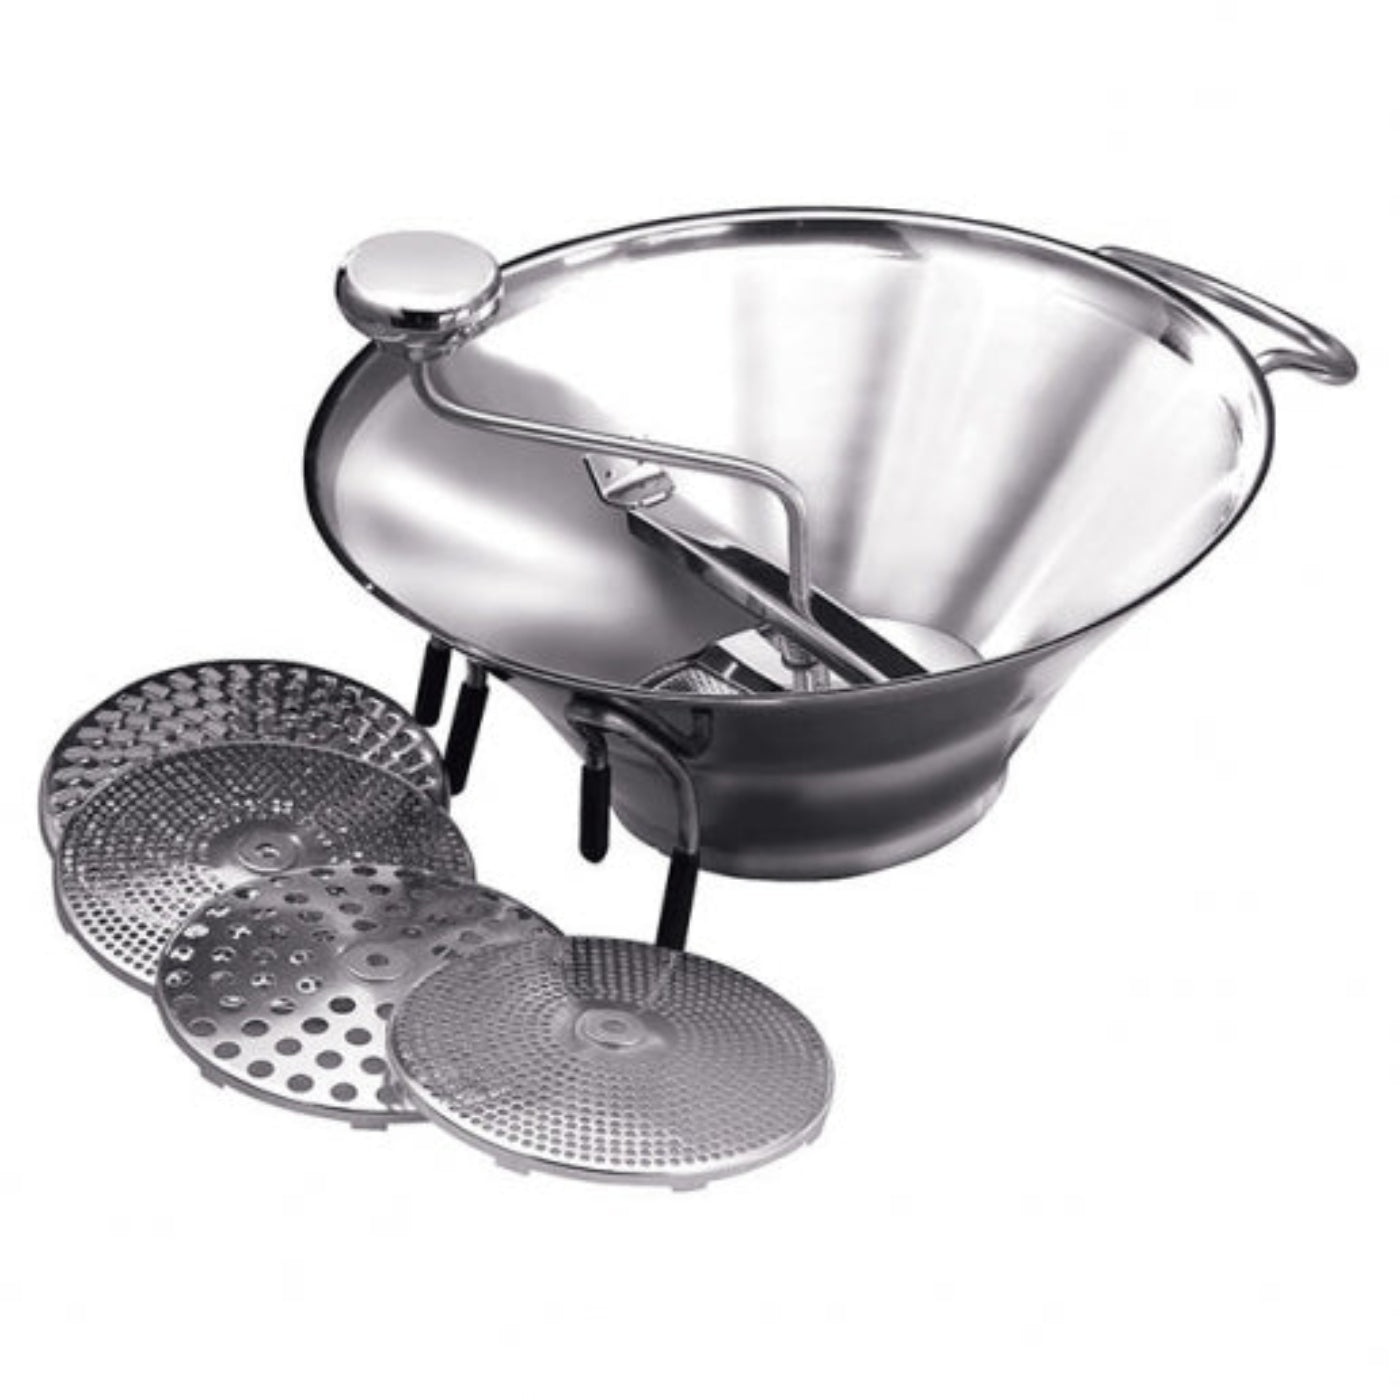
Winco SVM-12 12 3/4" Stainless Steel Food Mill - WNSVM-12
Winco SVM-12 12 3/4" Stainless Steel Food Mill - WNSVM-12 A great alternative to using a food processor, the Winco SVM-12 stainless steel food mill is ideal for straining and puréeing cooked fruits and vegetables without retaining seeds, skin and fibers. Simply turn the crank and the semi-circular blade sweeps over, compresses and scrapes the food. The mill has a capacity of 5 quarts and the cutting plates are interchangeable with round perforations 8mm, 4mm, 3mm or 2mm dia, and 3 x 8.5mm rectangular grates. Specifications .tg {border-collapse:collapse;border-spacing:0;} .tg td{border-color:black;border-style:solid;border-width:1px;font-family:Arial, sans-serif;font-size:14px; overflow:hidden;padding:10px 5px;word-break:normal;} .tg th{border-color:black;border-style:solid;border-width:1px;font-family:Arial, sans-serif;font-size:14px; font-weight:normal;overflow:hidden;padding:10px 5px;word-break:normal;} .tg .tg-mcqj{border-color:#000000;font-weight:bold;text-align:left;vertical-align:top} .tg .tg-73oq{border-color:#000000;text-align:left;vertical-align:top} Material Stainless Steel Color Silver Shape Round Size Large Operation Hand Crank Cutting Plates Five (Interchangeable) Capacity 5 Quarts Diameter 12-3/4 inches Durability Stainless Steel Construction for Longevity Versatility Choose the size of the final product with interchangeable cutting plates .tg {border-collapse:collapse;border-spacing:0;} .tg td{border-color:black;border-style:solid;border-width:1px;font-family:Arial, sans-serif;font-size:14px; overflow:hidden;padding:10px 5px;word-break:normal;} .tg th{border-color:black;border-style:solid;border-width:1px;font-family:Arial, sans-serif;font-size:14px; font-weight:normal;overflow:hidden;padding:10px 5px;word-break:normal;} .tg .tg-cly1{text-align:left;vertical-align:middle} .tg .tg-yla0{font-weight:bold;text-align:left;vertical-align:middle} Model SVM-12 Diameter 12-3/4 Inches Material Stainless Steel Product Type Food Mill Shape Round Capacity 5 Quarts Number of Plates 5 Size Large Colour Silver What Our Experts Think Effortless Pureeing & Straining: Perfect for making smooth sauces, soups, mashed potatoes, and baby food without seeds or skins. Durable Stainless Steel Construction: Built for long-lasting performance, resistant to rust and corrosion. Large 12 3/4" Size: Ideal for high-volume food preparation in restaurants, catering, or home kitchens. Ergonomic Design: Features a comfortable crank handle and sturdy legs for stable, easy operation. No Electricity Needed: A manual, reliable tool that works anywhere without requiring power Q&A Q: What is the size of the Winco SVM-12 Food Mill? A: This food mill has a 12 3/4" diameter , making it ideal for processing medium to large batches of food. Q: What materials is it made from? A: It is constructed from durable stainless steel , ensuring longevity, rust resistance, and easy cleaning. Q: What is this food mill used for? A: It is perfect for pureeing, straining, and mashing fruits, vegetables, and sauces while removing skins and seeds. Q: Does it come with different milling discs? A: Yes, it includes multiple interchangeable discs , allowing for different textures and consistencies. Q: Is this food mill manual or electric? A: It is a manual food mill , operated with a hand crank for full control over food texture. Q: Is it suitable for commercial use? A: Yes, it is ideal for restaurants, catering kitchens, and food prep areas that require high-volume food processing. Q: Is it easy to clean? A: Yes, the stainless steel construction allows for easy cleaning , and it is dishwasher-safe for convenience. Maintenance Tips Clean Immediately After Use : Rinse with warm water to prevent food from drying and clogging the perforations. Disassemble for Deep Cleaning : Take apart removable parts and wash with mild soap and a non-abrasive sponge. Avoid Harsh Cleaners : Use only stainless steel-friendly cleaners to prevent damage or discoloration. Dry Thoroughly : Wipe dry immediately to prevent water spots and rust formation. Store in a Dry Place : Keep in a dry, well-ventilated area to maintain its longevity and performance.
Brand: Winco
Category: Home & Garden > Kitchen & Dining > Kitchen Appliances > Food Grinders & Mills > Food Mills